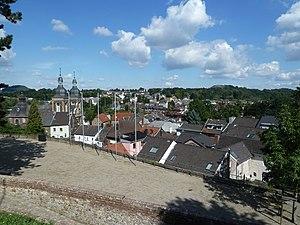
Rode-le-Duc, parfois abrégé en Rolduc est une ville de Rhénanie-du-Nord-Westphalie, située dans l'arrondissement d'Aix-la-Chapelle, dans le district de Cologne. Elle est contiguë à la frontière avec les Pays-Bas, qui la sépare de sa ville-jumelle, Kerkrade. Avant 1991, la rue Neuve, frontalière, était coupée en son milieu par un muret de 30 cm destiné à obliger les voitures à passer par les postes-frontière ; ce muret a été supprimé suite aux accords de Schengen.